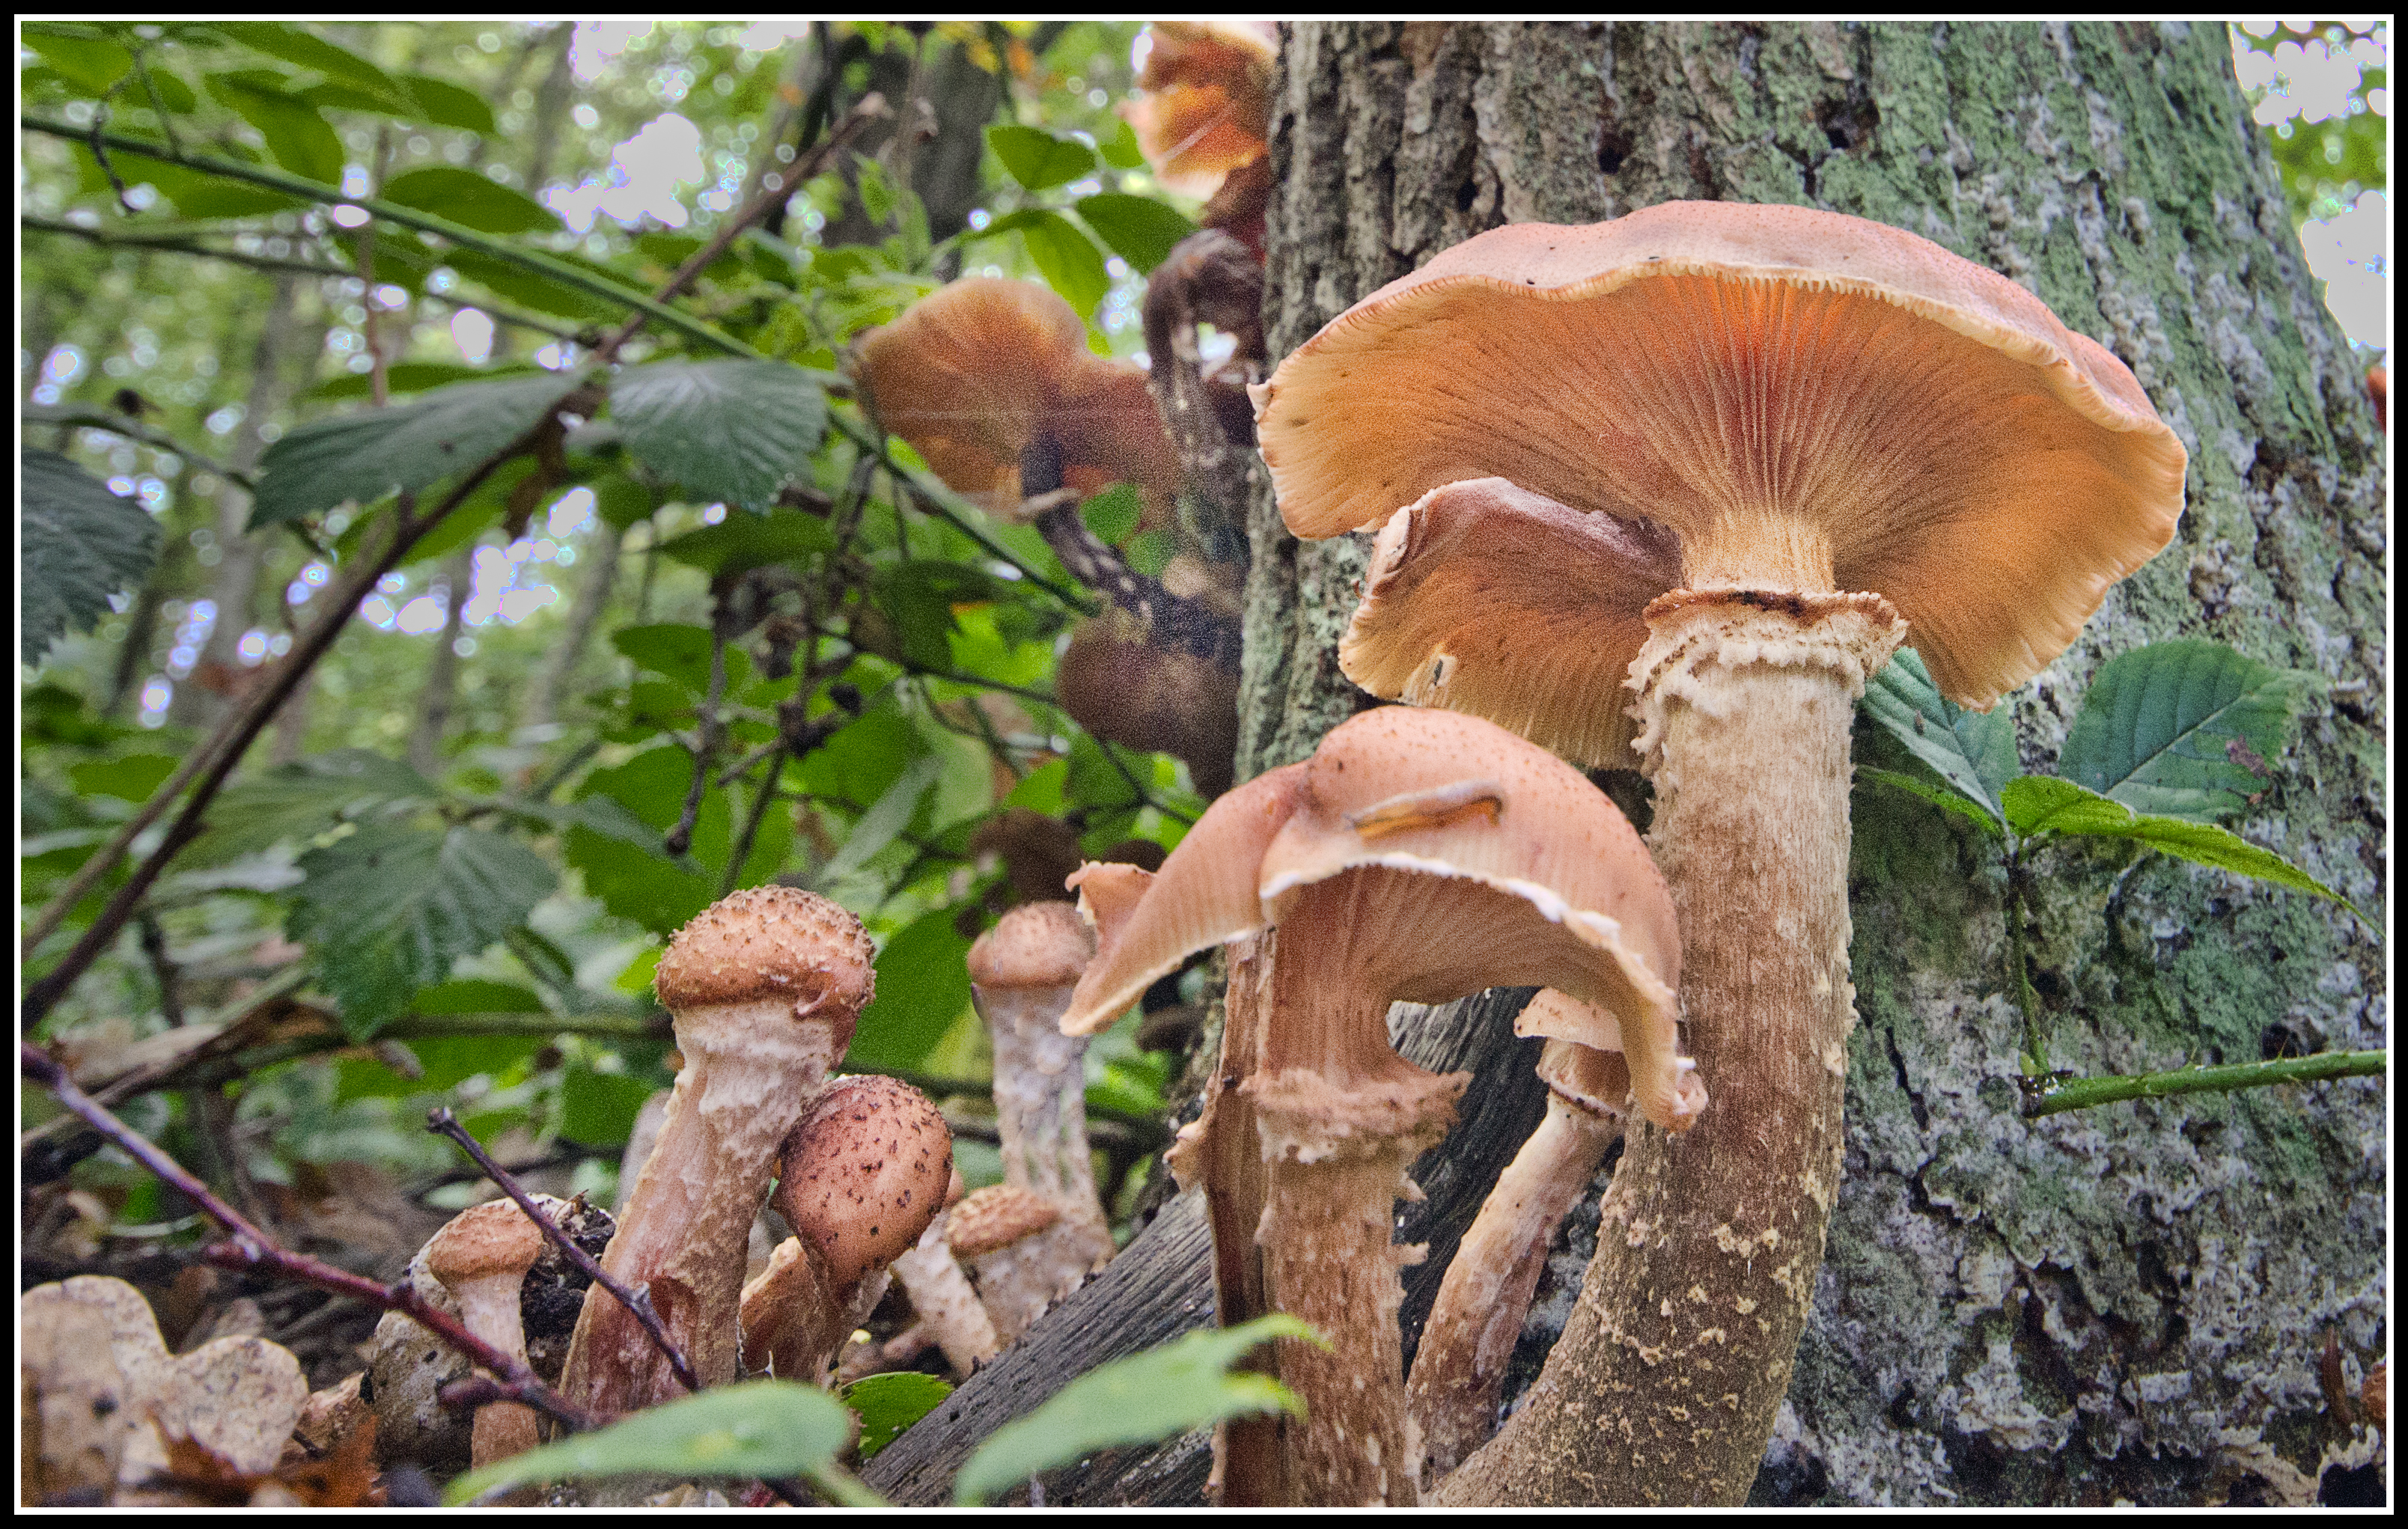
tree, nature, forest, trunk, wildlife, orange, green, autumn, botany, mushroom, flora, fauna, fungus, woods, yorkshire, mushrooms, rainforest, pentax, sigma, wakefield, woodland, bolete, protected, sssi, k5, secker, funngi, seckerwoods, oyster mushroom, medicinal mushroom, agaricomycetes, penny bun